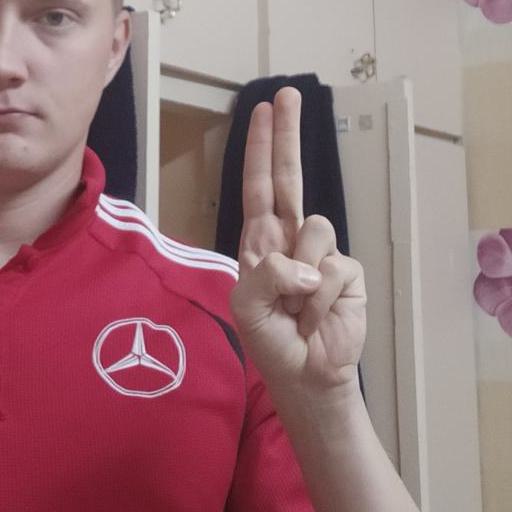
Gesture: two_up